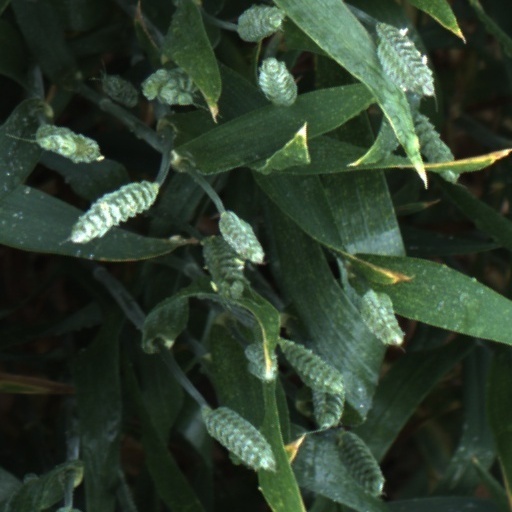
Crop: wheat